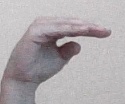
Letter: jeem